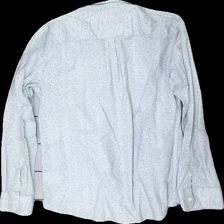
View: back
Type: Shirt
Category: Men
Brand: Not in the list
Brand text on label: JFK
Colors: White, Blue
Material: 76% Cotton 24% Viscose
Pattern: Other
Cut: Regular
Size: L
Season: All
Price range: 50-100
Recommended usage: Reuse